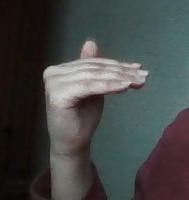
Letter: khaa